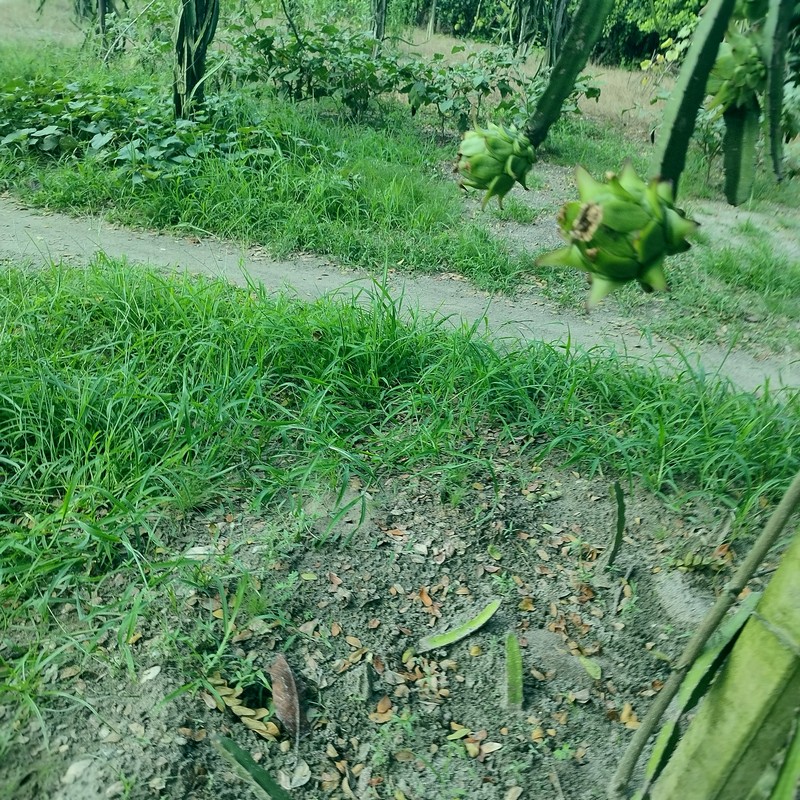
Label: Immature Dragon Fruit